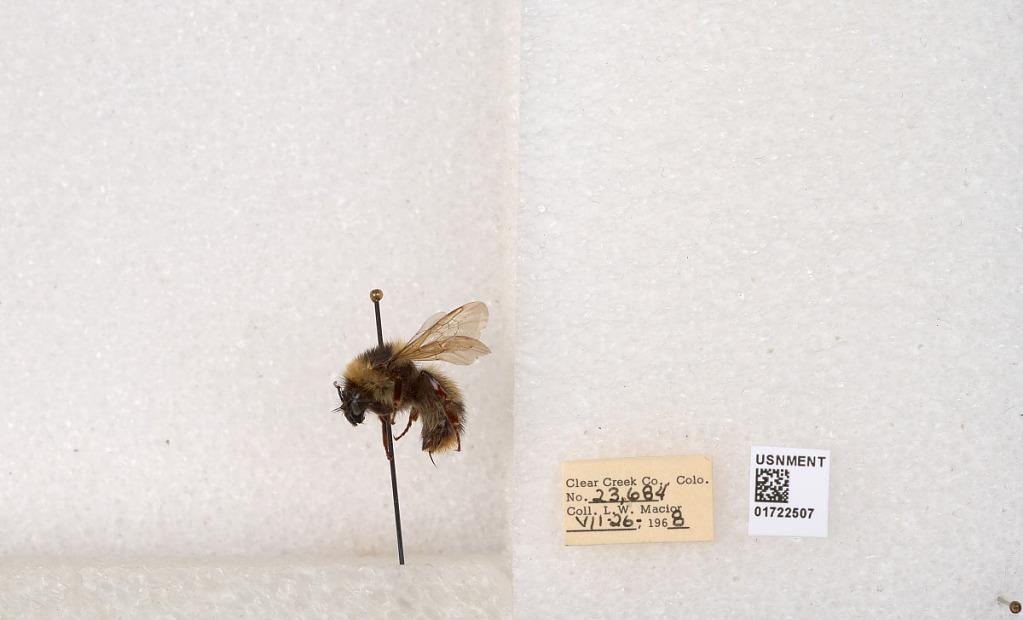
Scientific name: Bombus kirbyellus
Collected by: L. Macior
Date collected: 1968-7-26
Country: United States
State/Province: Colorado
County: Clear Creek
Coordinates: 39.6891, -105.644